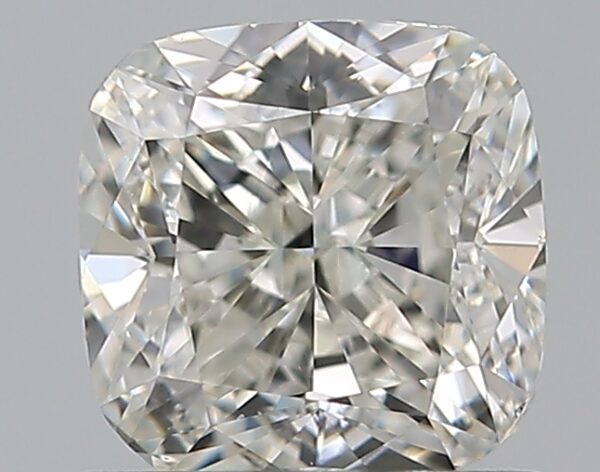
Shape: cushion
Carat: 0.85
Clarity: VS1
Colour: I
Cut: EX
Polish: EX
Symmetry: VG
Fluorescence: ST
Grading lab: GIA
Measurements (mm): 5.21 x 5.18 x 3.53